Southern bluefin tuna

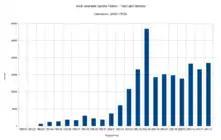
South Australian sardine fishery - Total catch (1990-2012)

The Tsukiji fish market in Tokyo is the largest wholesale market of SBT in the world. Tsukiji handles more than 2,400 tons of fish, worth about US$20 million, a day, with pre-dawn auctions of tuna being the main feature. No tourists are allowed to enter the tuna wholesale areas, which they say is for purposes of sanitation and disruption to the auction process. Higher prices are charged for the highest quality fish; bluefin tuna worth over $150,000 have been sold at Tsukiji. In 2001, a 202-kilogram wild Pacific bluefin tuna caught in Tsugaru Straight near Omanachi I Aomori Prefecture sold for $173,600, or about $800 a kilogram. In 2013, a 222-kilogram Pacific bluefin tuna was sold at Tsukiji for $1.8 million, or about $8,000 per kilogram.